Ranella australasia

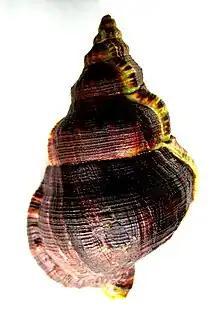
Abapertural view of a shell of "Ranella australasia"

THis species is endemic to Australia and occurs off New South Wales, South Australia, Tasmania, Victoria and Western Australia